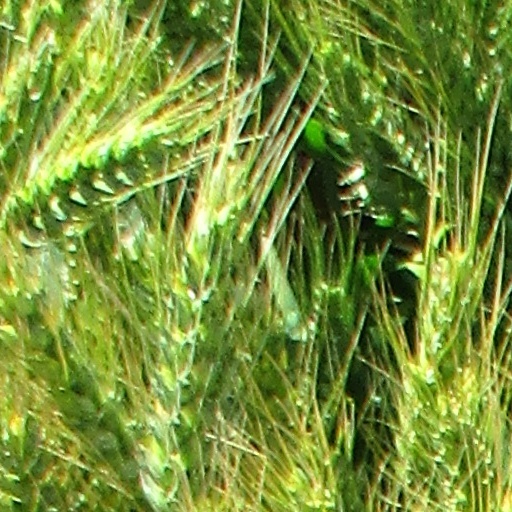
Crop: wheat